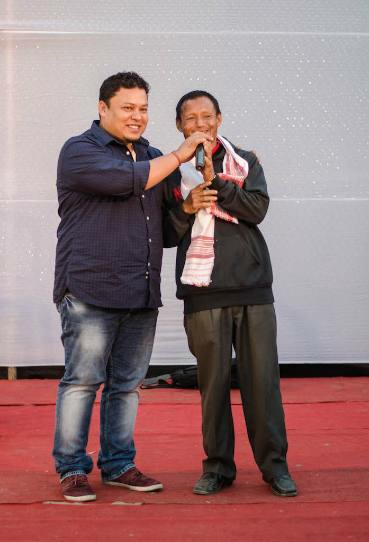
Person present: Yes